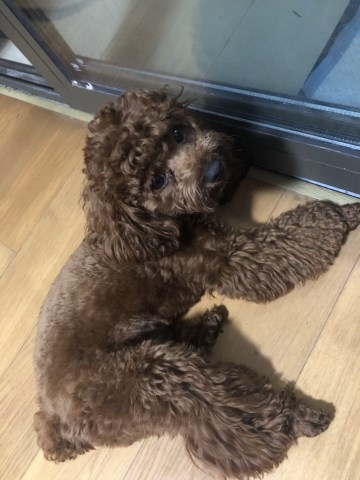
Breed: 7449-n000128-teddy